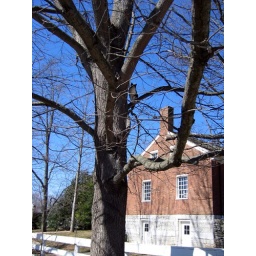
Shakertown, kitty in tree